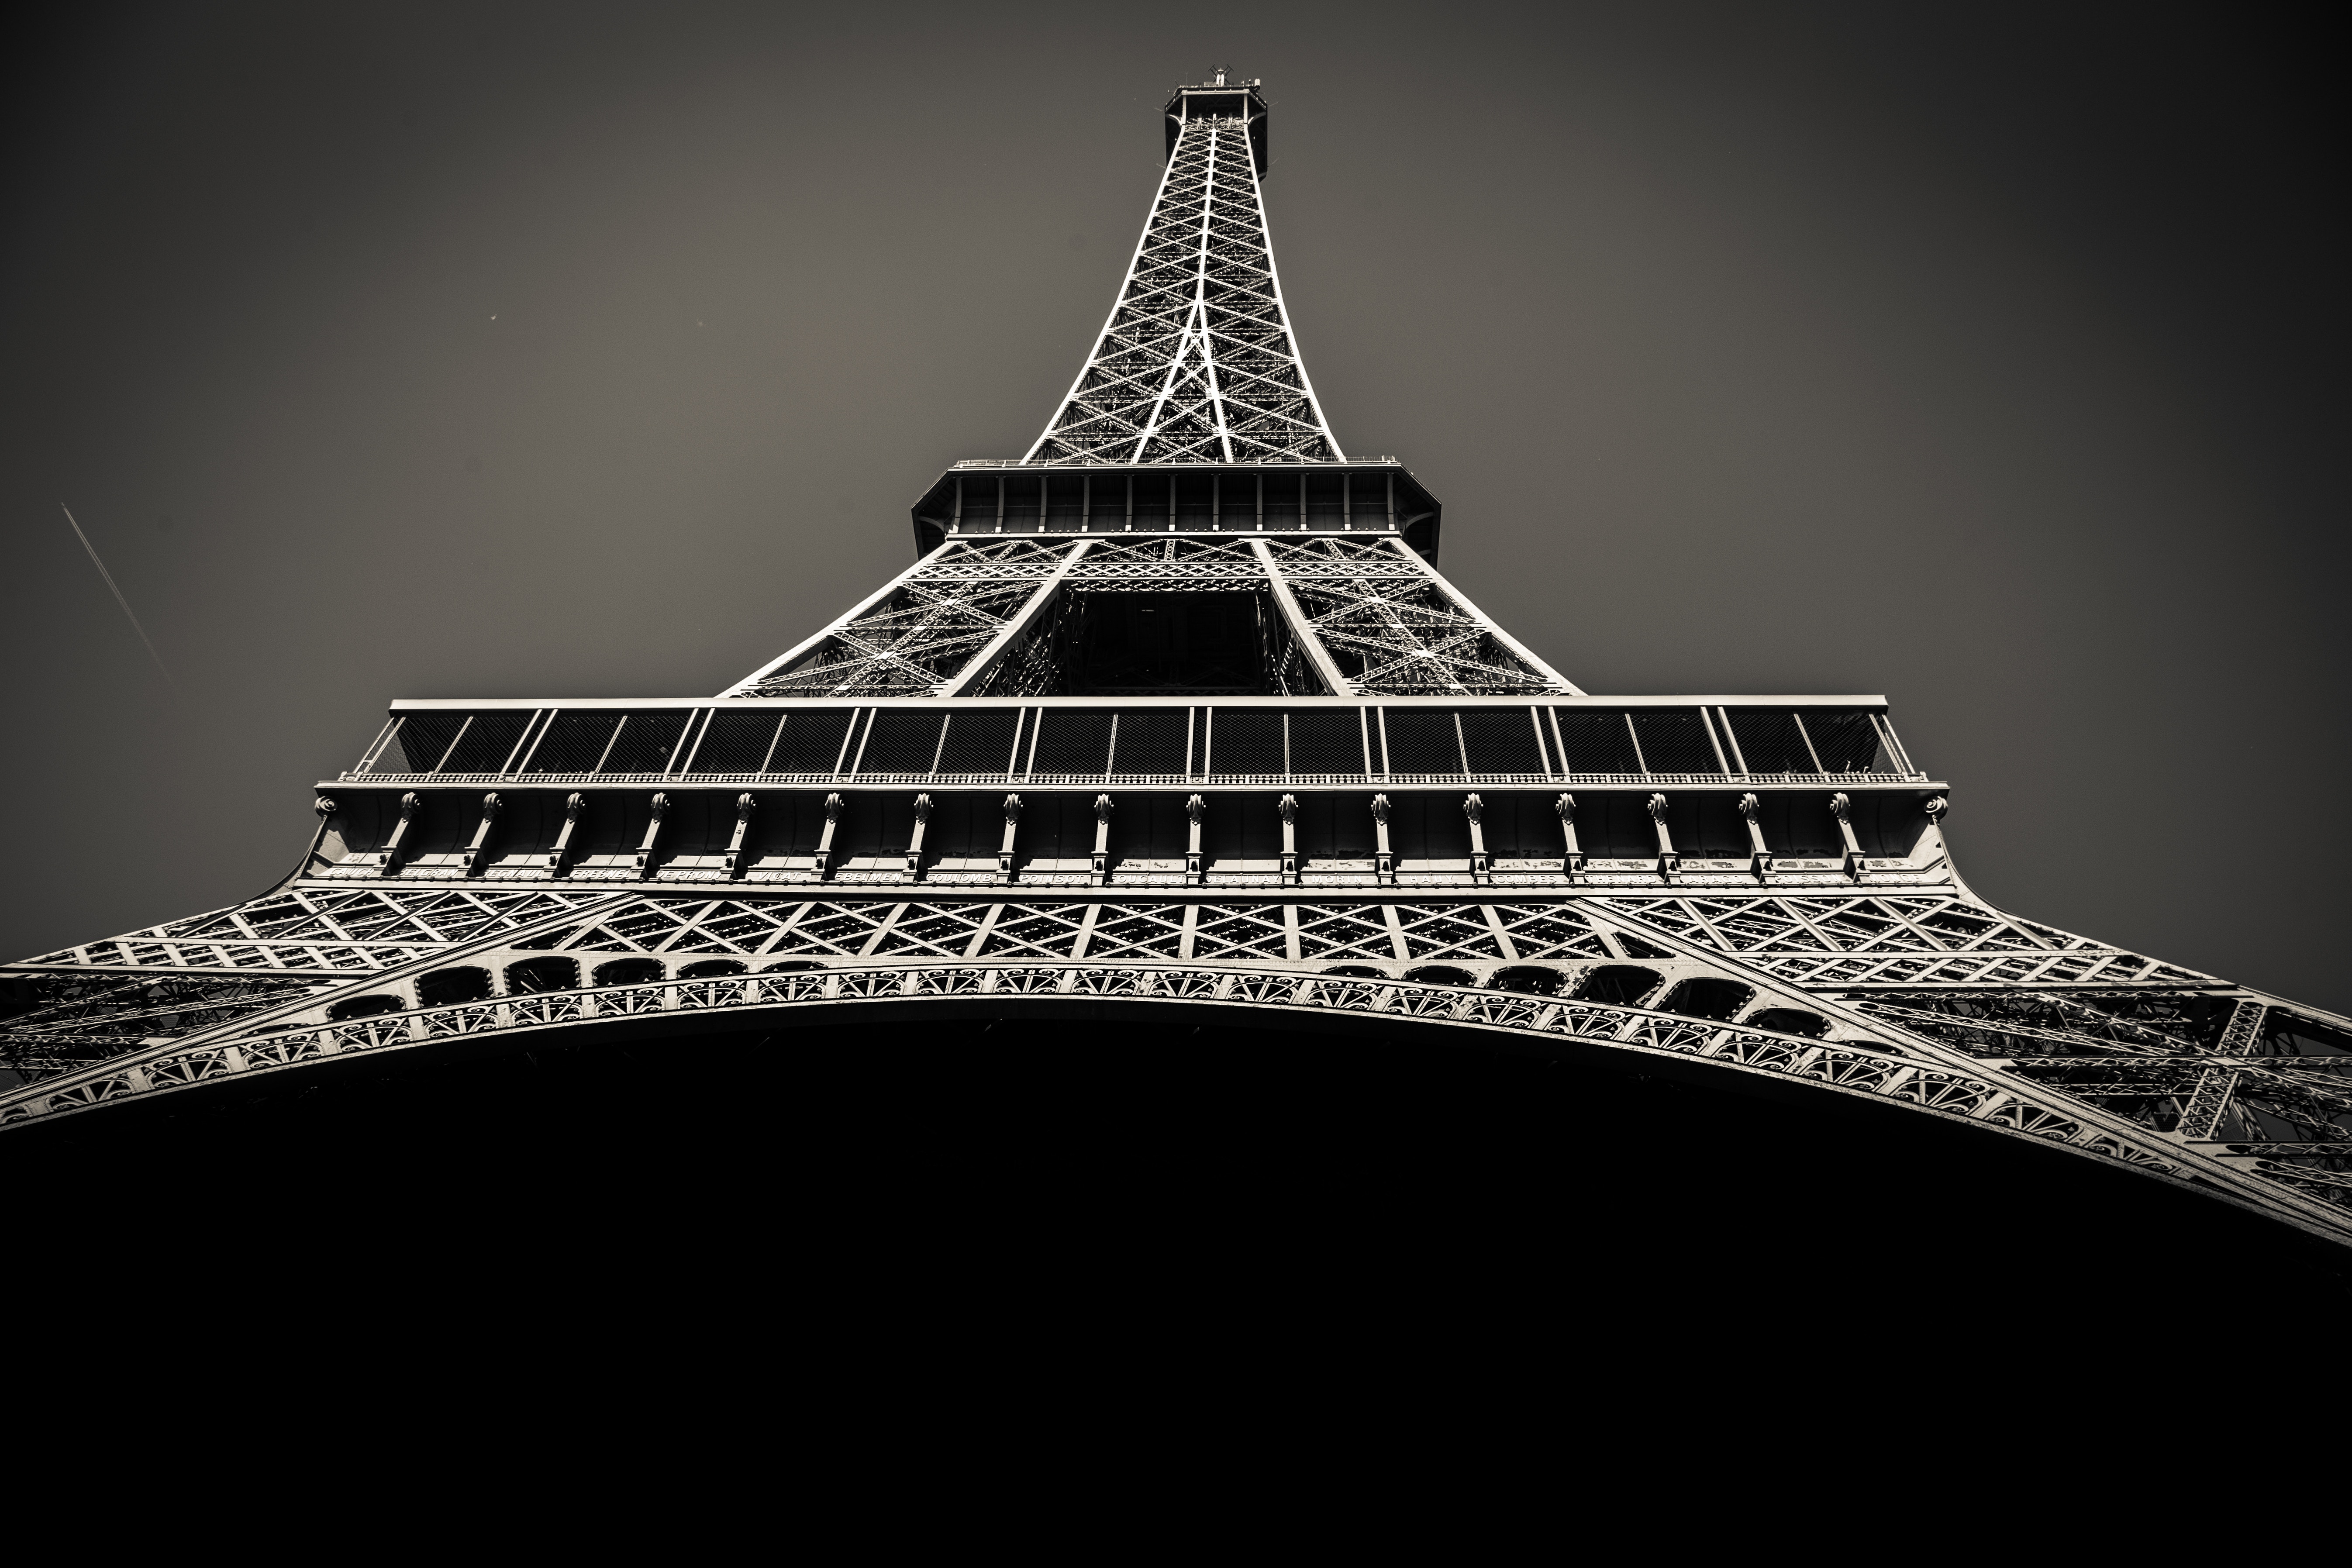
black and white, architecture, structure, sky, night, photography, daytime, pattern, tower, landmark, darkness, black, monochrome, symmetry, metropolis, monochrome photography, stock photography, computer wallpaper, fixed link